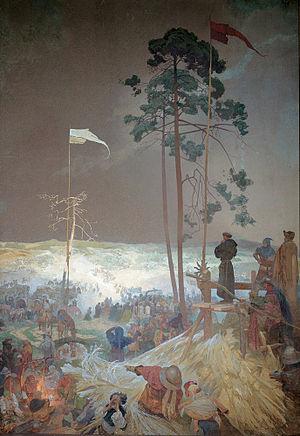
L'Épopée slave est un ensemble de 20 tableaux, peints par Alfons Mucha, un des artistes phares de l'Art nouveau. D'inspiration nationaliste et symboliste, les toiles racontent l'histoire des slaves chronologiquement du IIIᵉ au XXᵉ siècle, à travers dix événements représentatifs. Cette œuvre a été présentée à Prague le 28 octobre 1928, à l'occasion du dixième anniversaire de la Tchécoslovaquie. Elle a été exposée au château de Moravsky Krumlov, dans la région de Brno en Moravie du sud pendant de longues années jusqu'à son transfert à Prague le 10 mai 2012. Elle est depuis, exposée dans le hall de l'ancien Palais des foires de Prague transformé en galerie d'art.